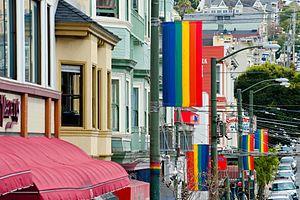
Le tourisme gay, parfois appelé tourisme LGBT, est un type de tourisme de niche commercialisé auprès des homosexuels, voire parfois plus largement aux personnes lesbiennes, gays, bisexuels et transgenres. Cette forme de tourisme propose des offres et des activités spécifiques à cette clientèle, leur garantissant une certaine liberté, voire de sécurité, pour les destinations, les hébergements touristiques, qui sont soit spécifiquement homosexuels, soit dits « gay-friendly ».